Geography of Estonia

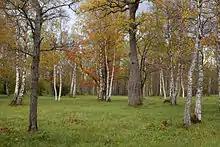
In Laelatu meadow, there have been found 76 species of plants in 1 m. That is the 2nd largest number of species per m in the world.

Estonia is located on the northwestern part of the East European Platform, bordering the Fennoscandian Shield. Estonia's bedrock consists of two main layers: the crystalline basement and the sedimentary cover. These are further classified into three distinct geological complexes. The crystalline basement, composed of granites, gneisses, and other crystalline rocks, formed during the Proterozoic. This is overlain by a sedimentary cover of Paleozoic rocks, including limestones and sandstones. Above this, a quaternary surface layer is mainly composed of unconsolidated sediments such as gravels, sands, and clays, which formed in the Cenozoic.